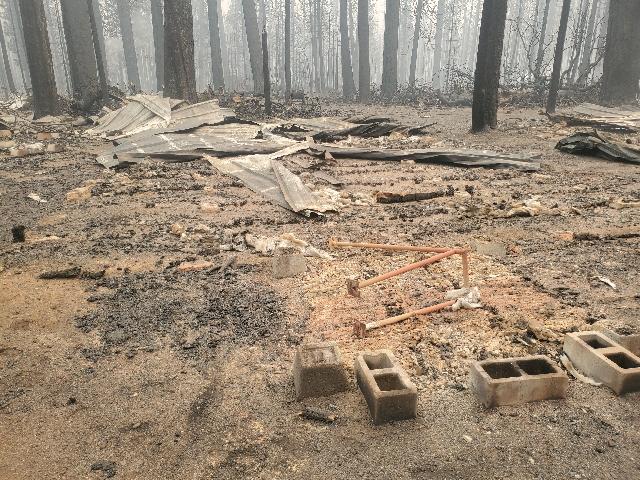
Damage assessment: destroyed